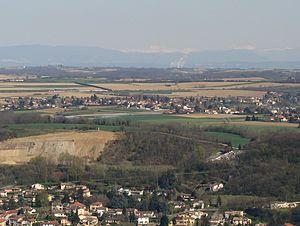
Le plateau de la Dombes vu depuis le crêt d'Albigny. Au premier plan, Fleurieu
Albigny-sur-Saône est une commune française située dans la métropole de Lyon, en région Auvergne-Rhône-Alpes.